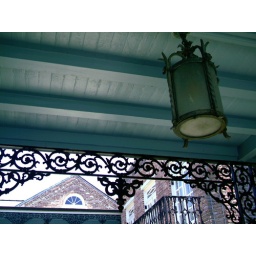
Was told that back in the day they painted the ceiling a pretty sky blue to keep the bugs away.